Dismal Swamp State Park

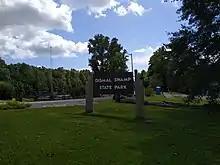
Entrance sign to the park

By 1650, few American Indians remained in the Great Dismal Swamp area, and European settlers showed little interest in the swamp. In 1665, William Drummond, future governor of North Carolina, was the first European to explore the lake which now bears his name. William Byrd II led a surveying party into the swamp to draw a dividing line between Virginia and North Carolina in 1728. George Washington visited the swamp and called it a "glorious paradise". He then formed the Dismal Swamp Land Company in 1763, which proceeded to drain and harvest timber from part of the area. A five-mile (8 km) ditch on the west side of the current refuge still bears his name. In 1805, the Dismal Swamp Canal began serving as a commercial highway for timber coming out of the swamp.